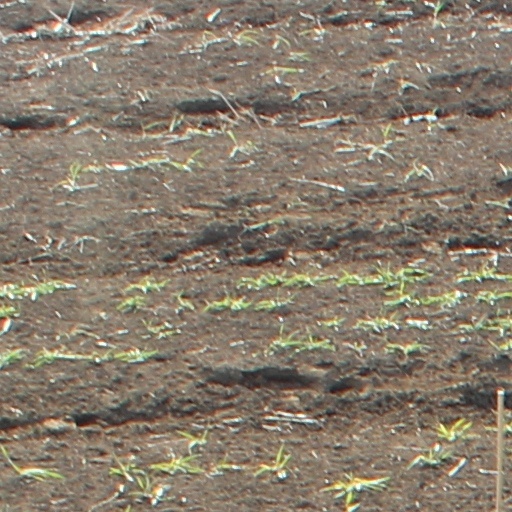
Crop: wheat